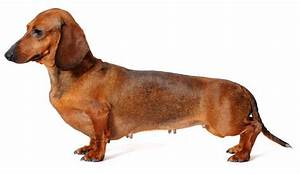
Label: cane